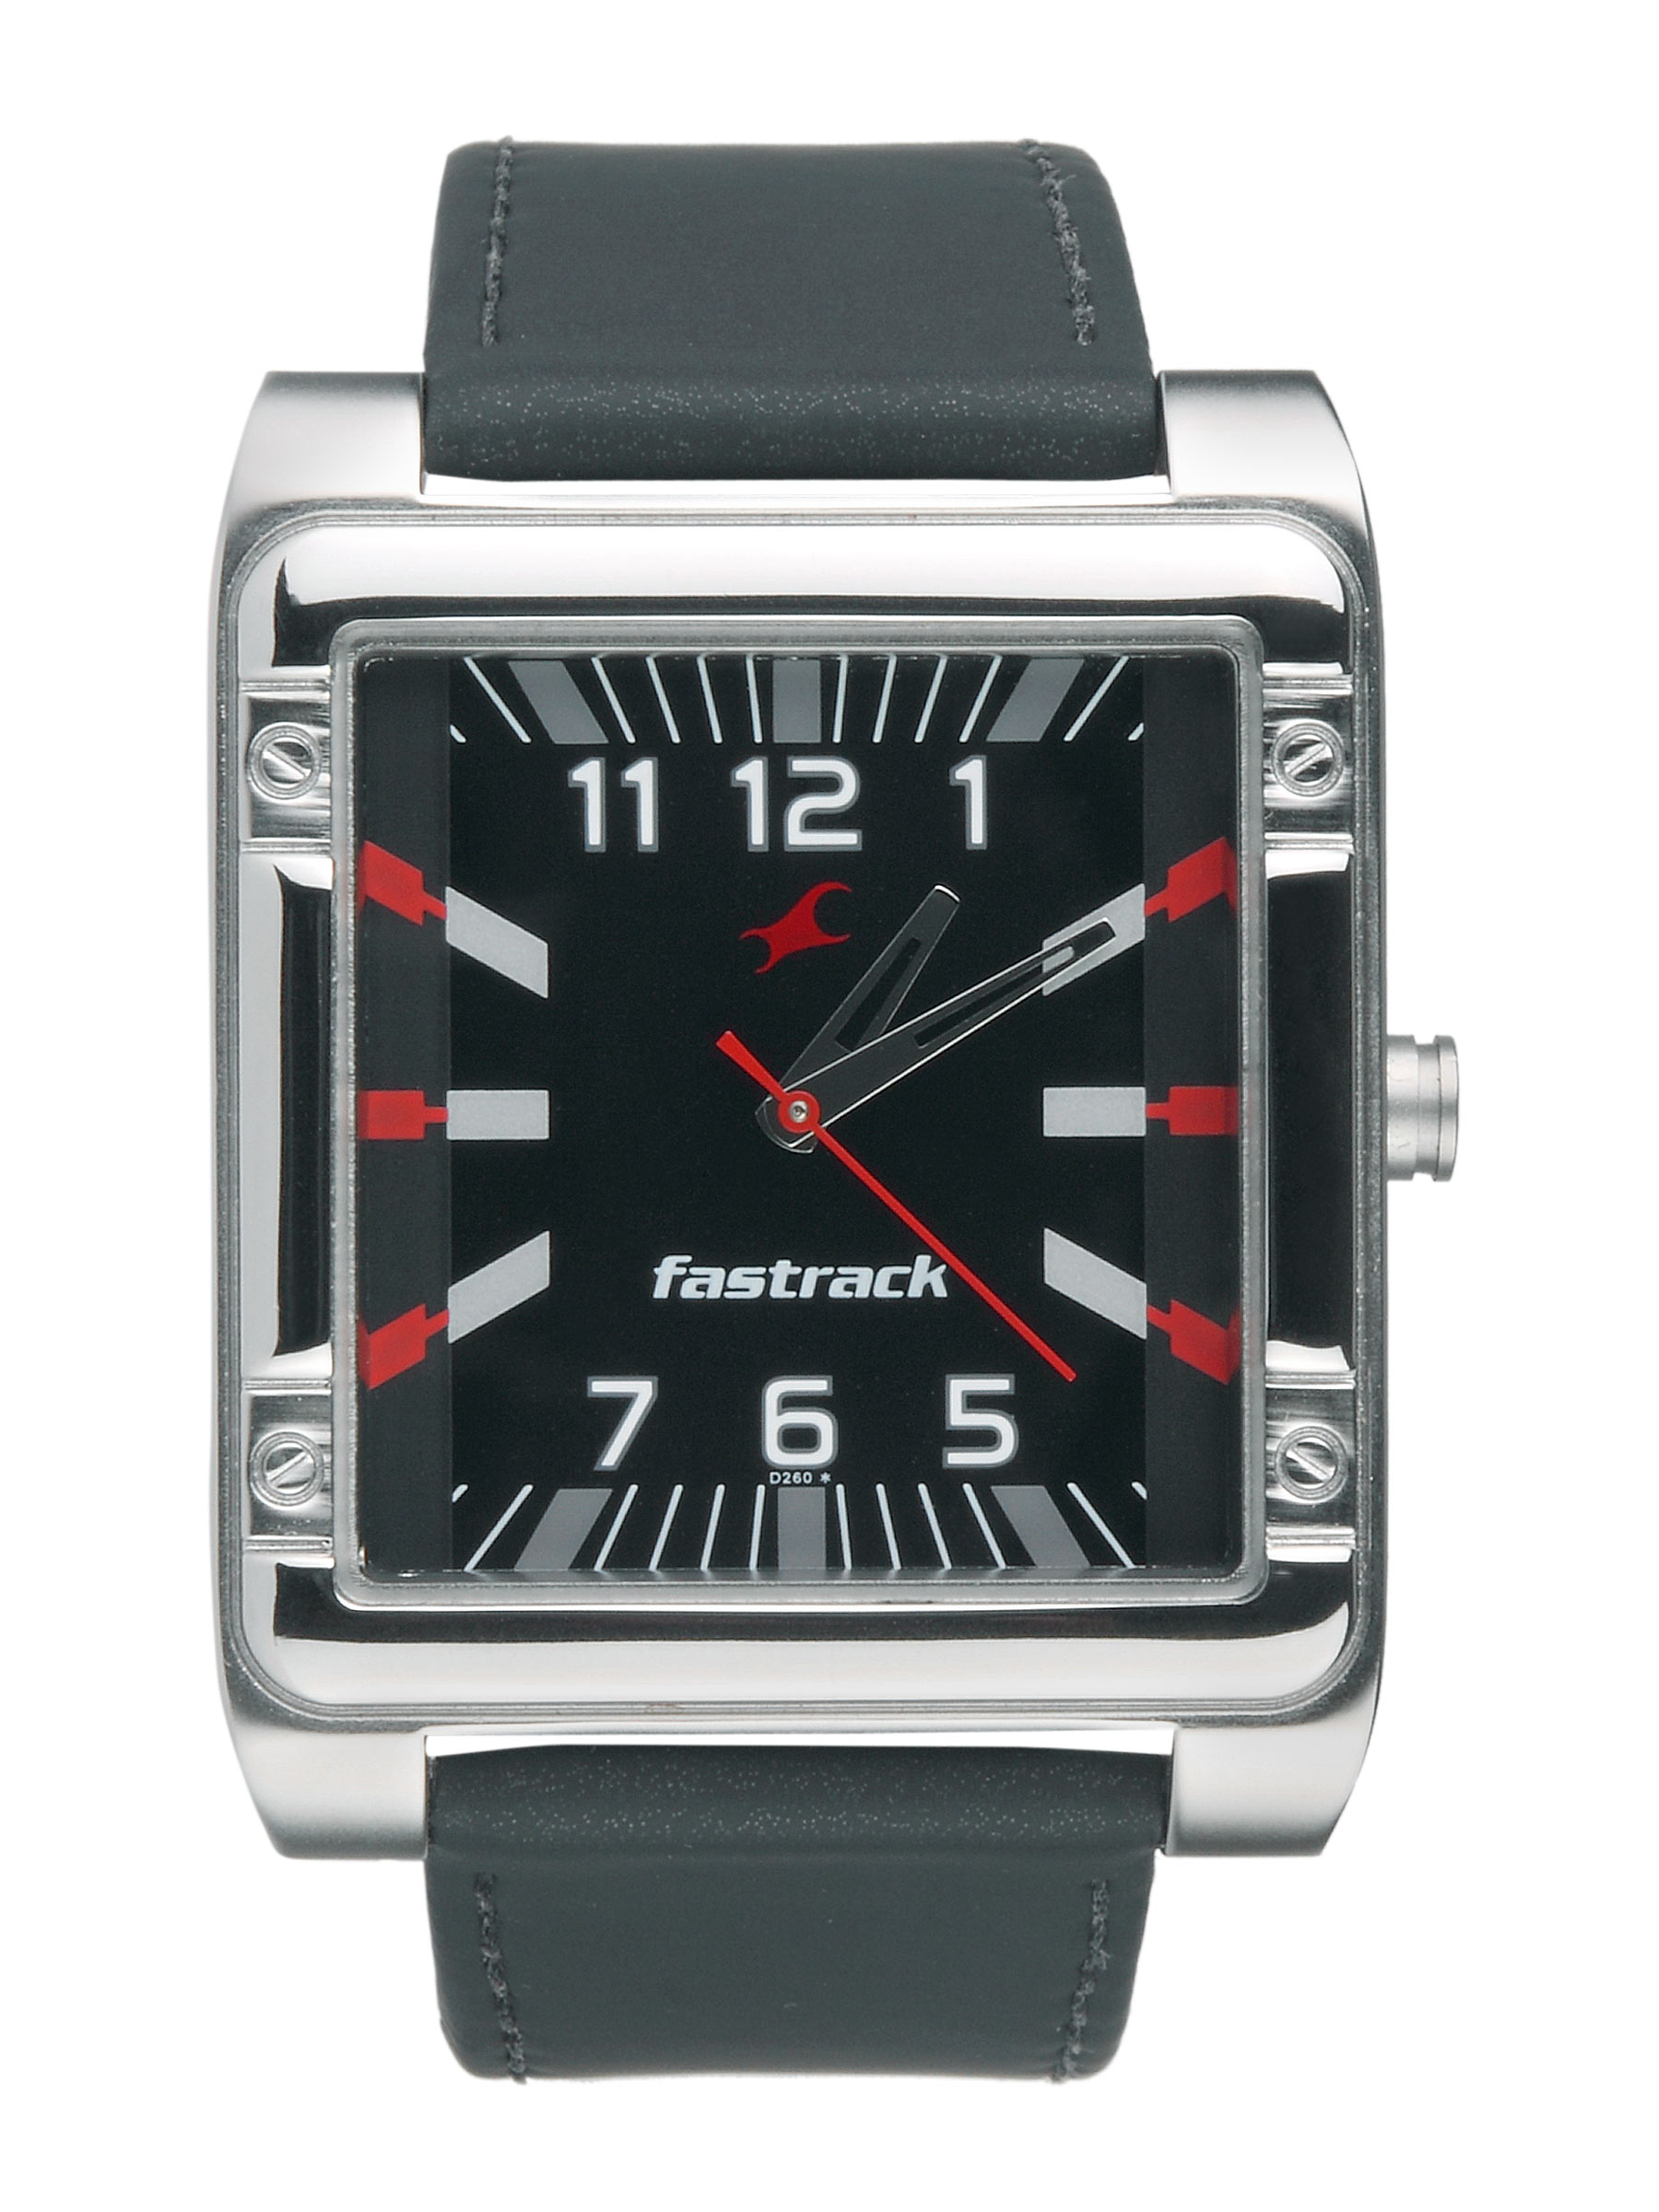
Fastrack Men Black Casual Watch
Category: Accessories / Watches / Watches
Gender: Men
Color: Black
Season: Winter 2016
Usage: Casual